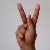
The image shows a hand gesture representing the letter 'K' in Indian Sign Language.